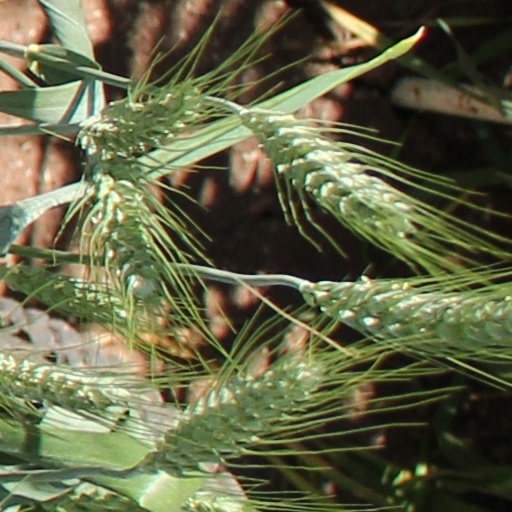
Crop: wheat